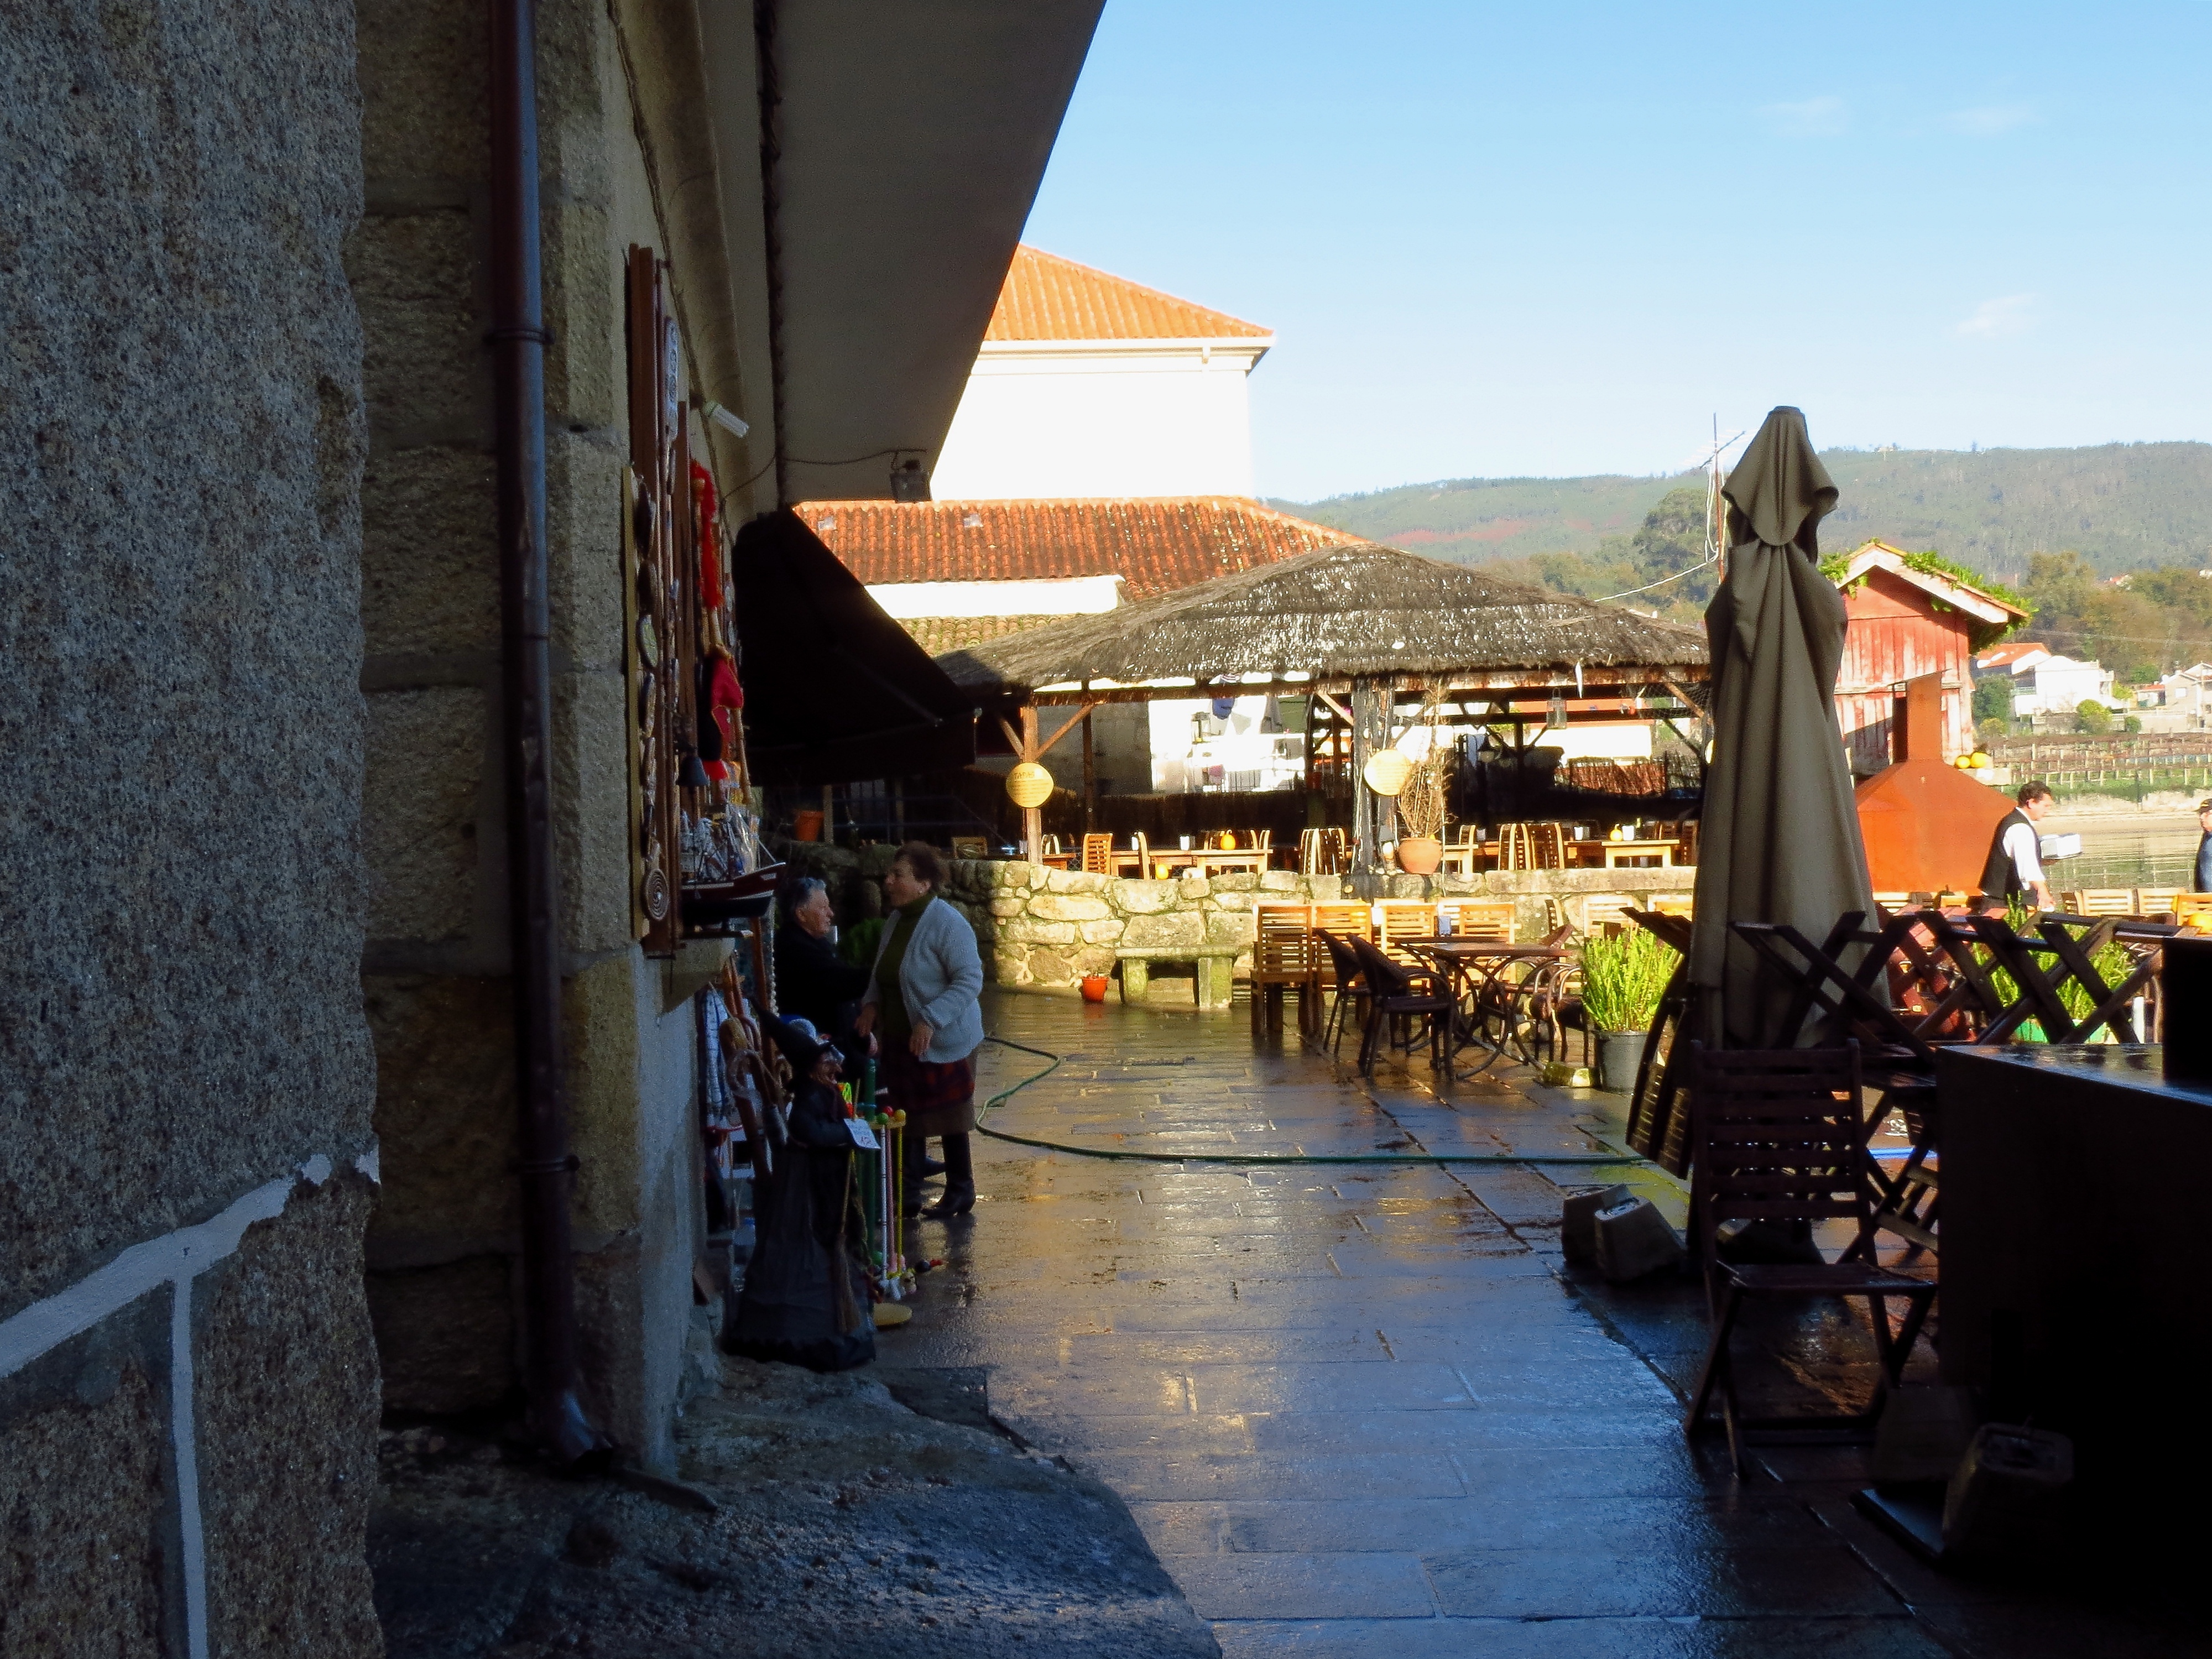
landscape, road, street, town, city, vacation, travel, village, tourism, spain, galicia, pontevedra, combarro, paisajes, espana, ggl1, gaby1, poio, canonsx40hs, human settlement